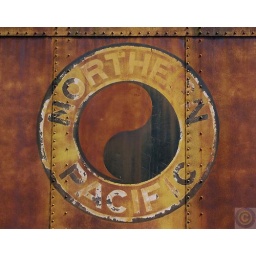
This is a shot of a retired box car in the train graveyard near Snoqualmie, WA.